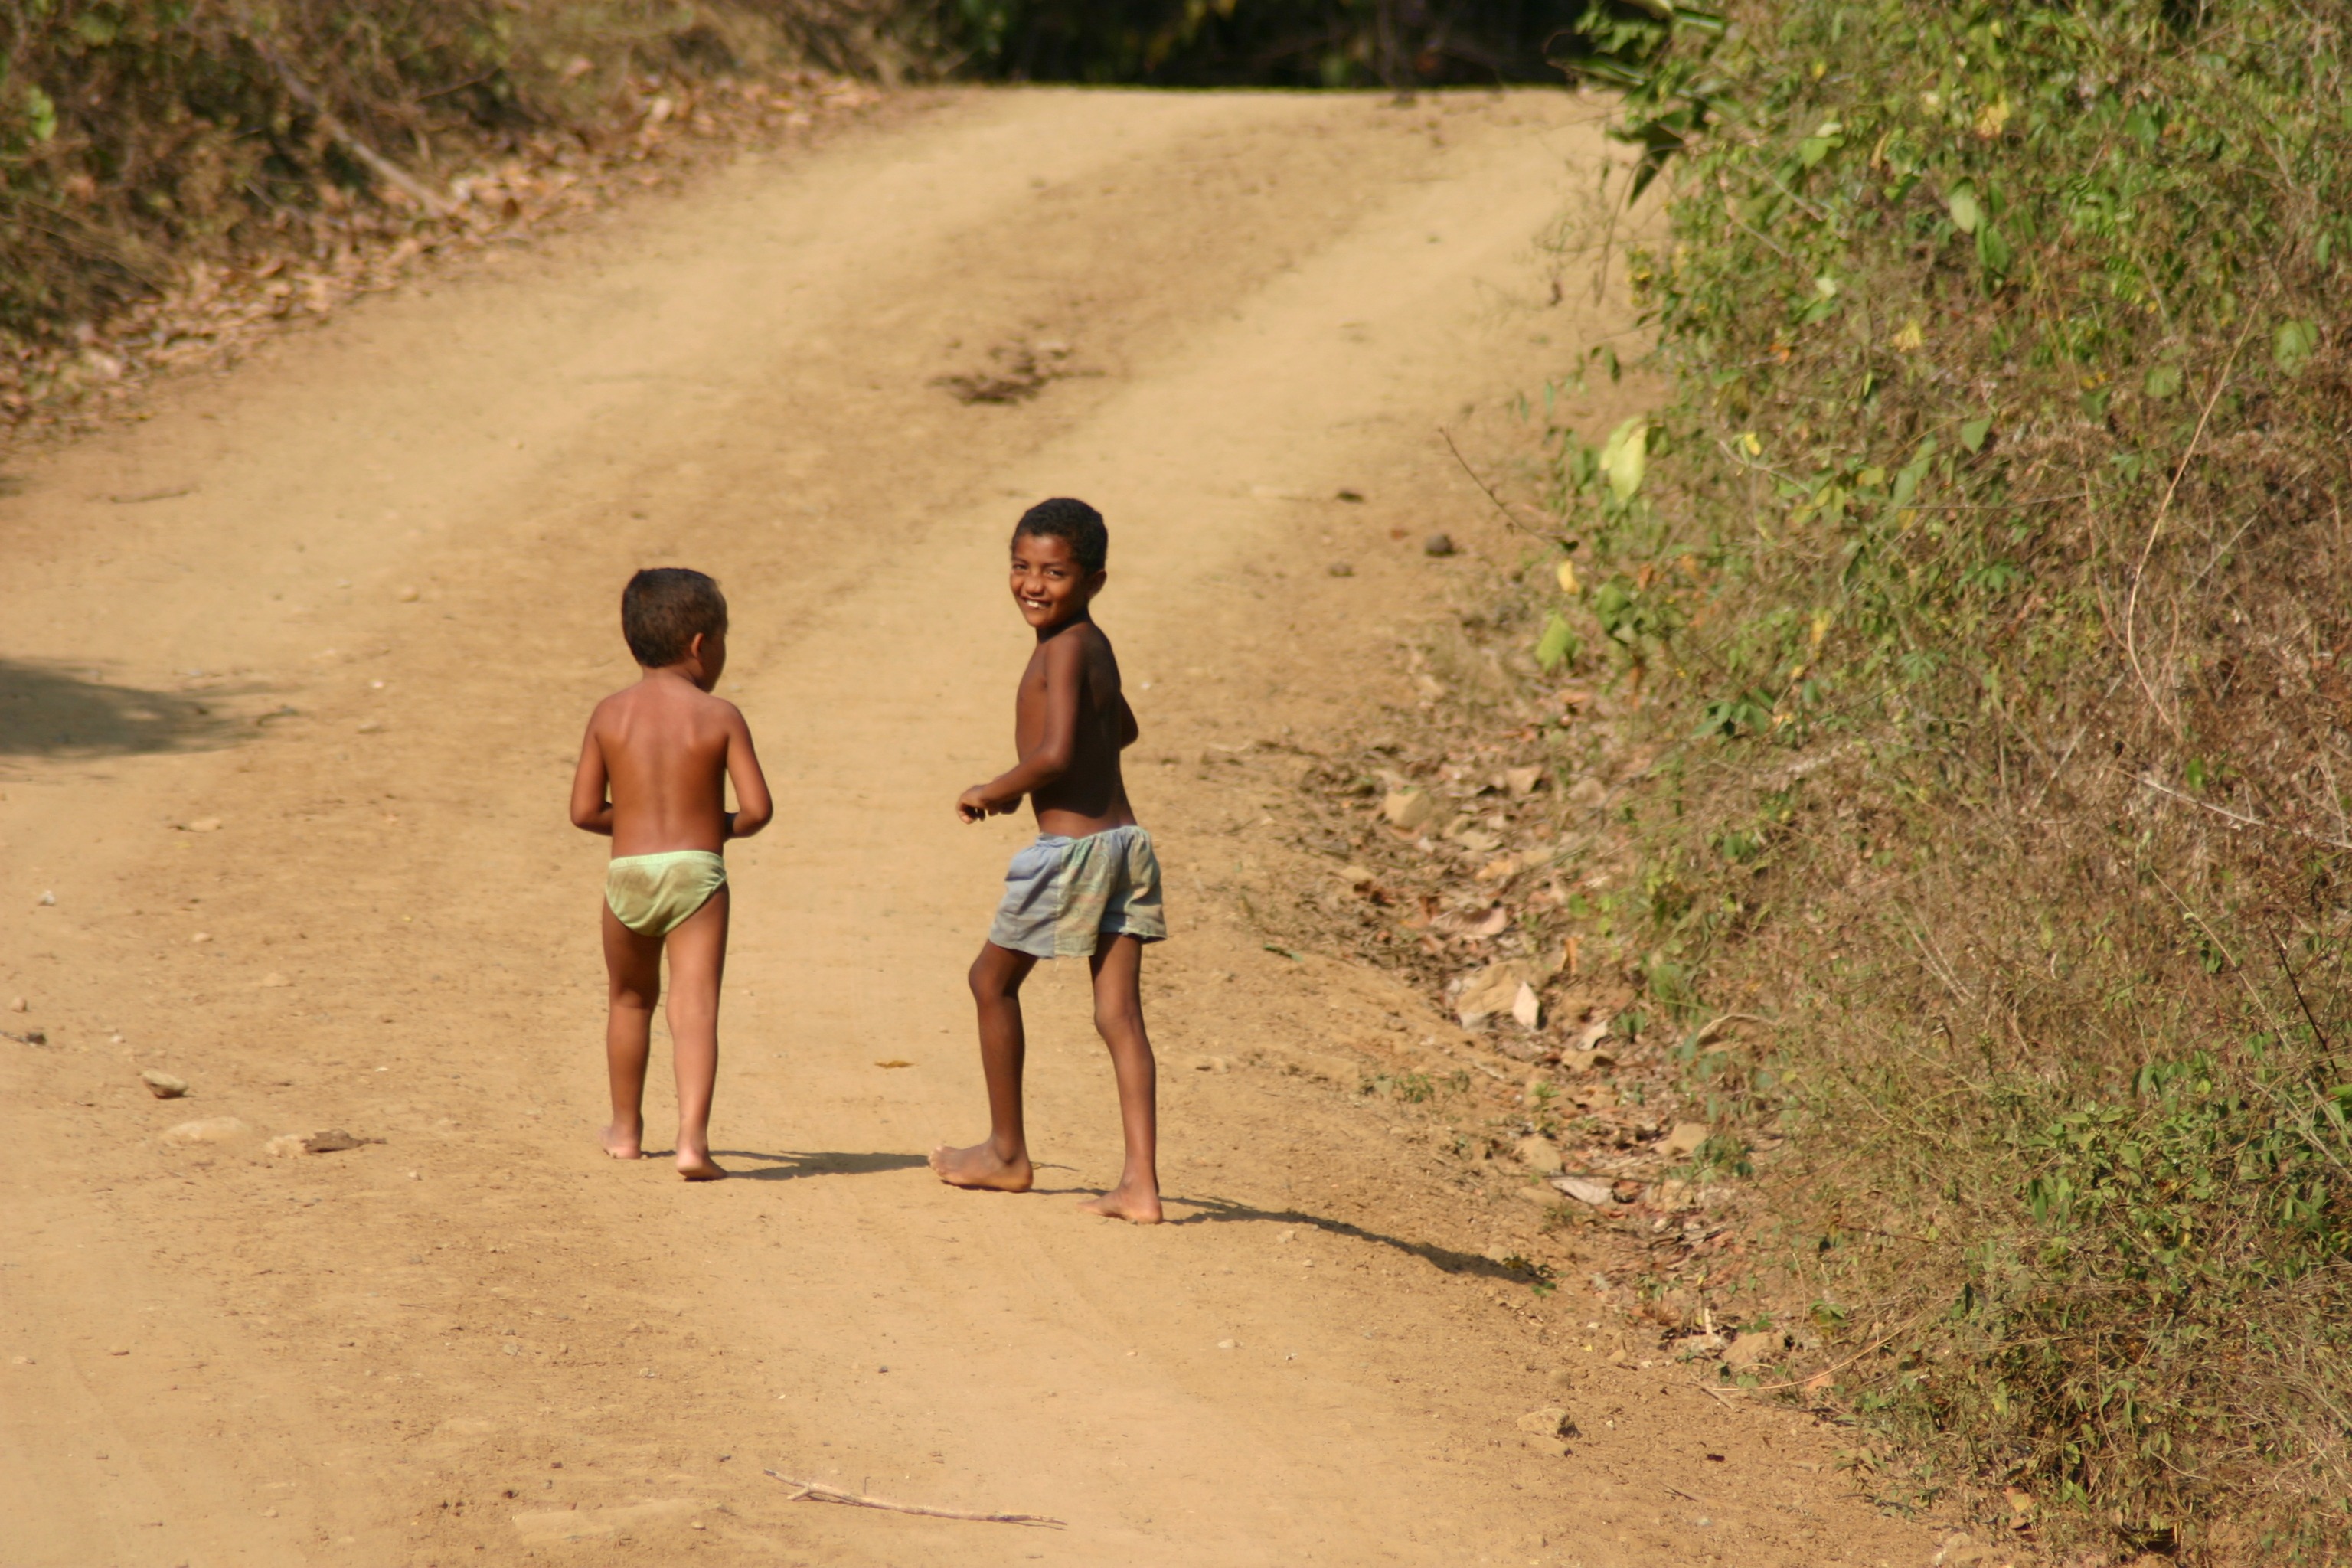
beach, sand, walking, group, people, mud, toy, children, they investigate